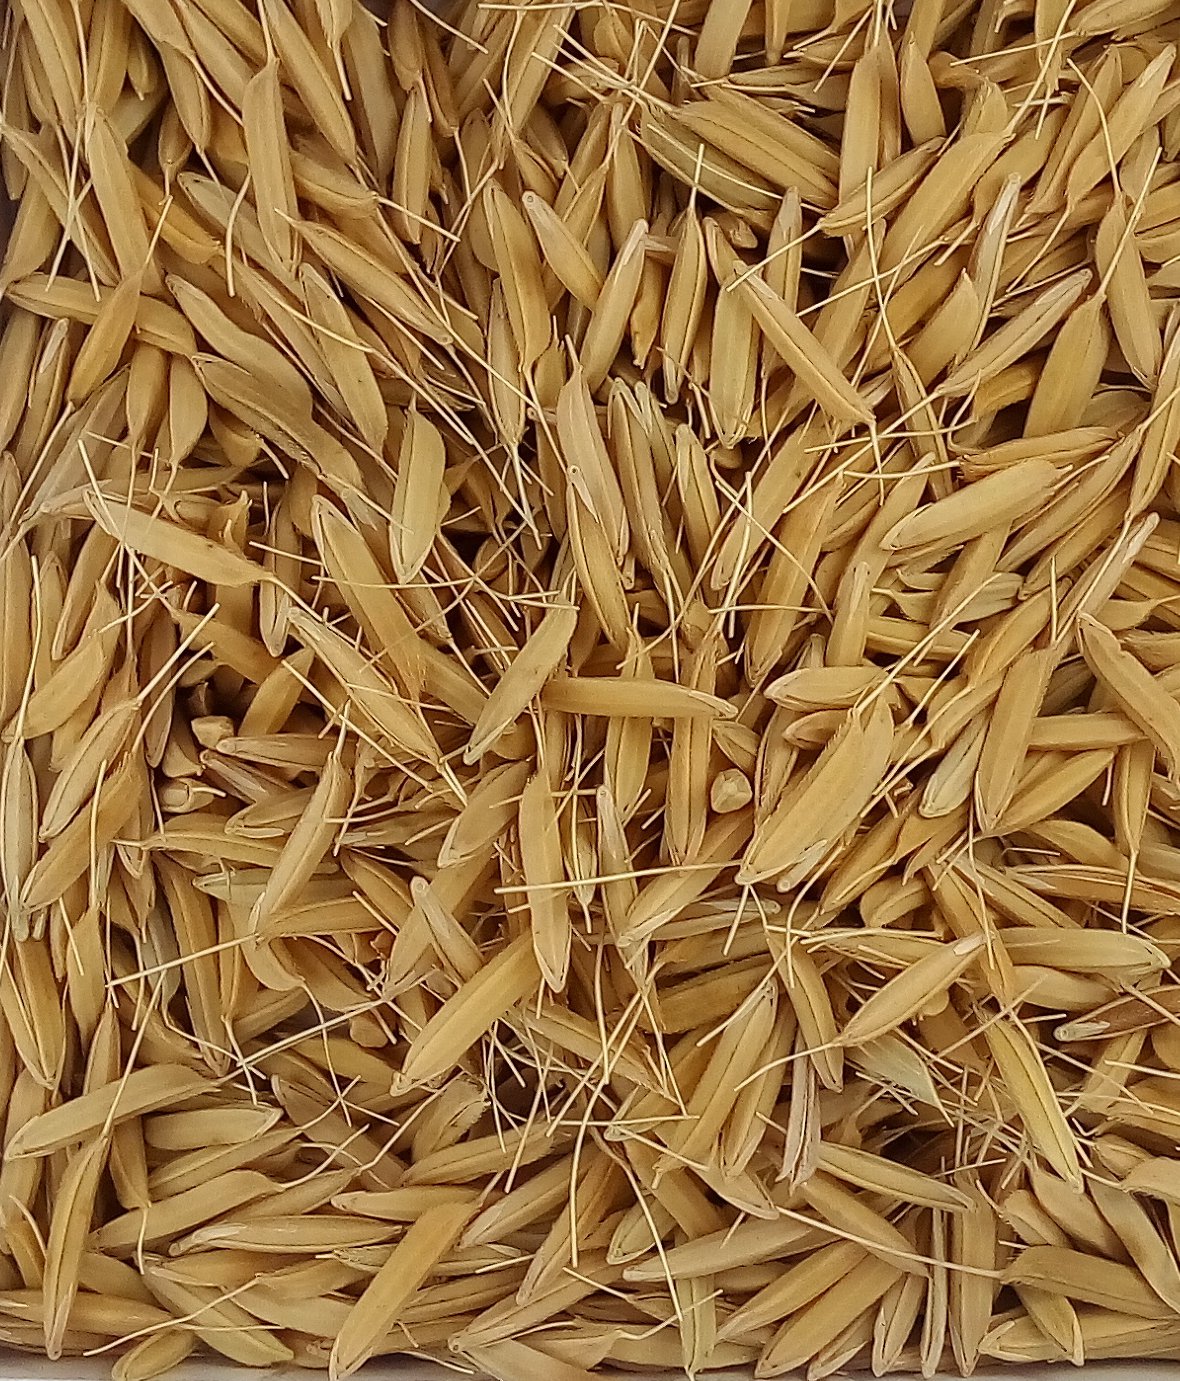
Rice seed variety: PB1